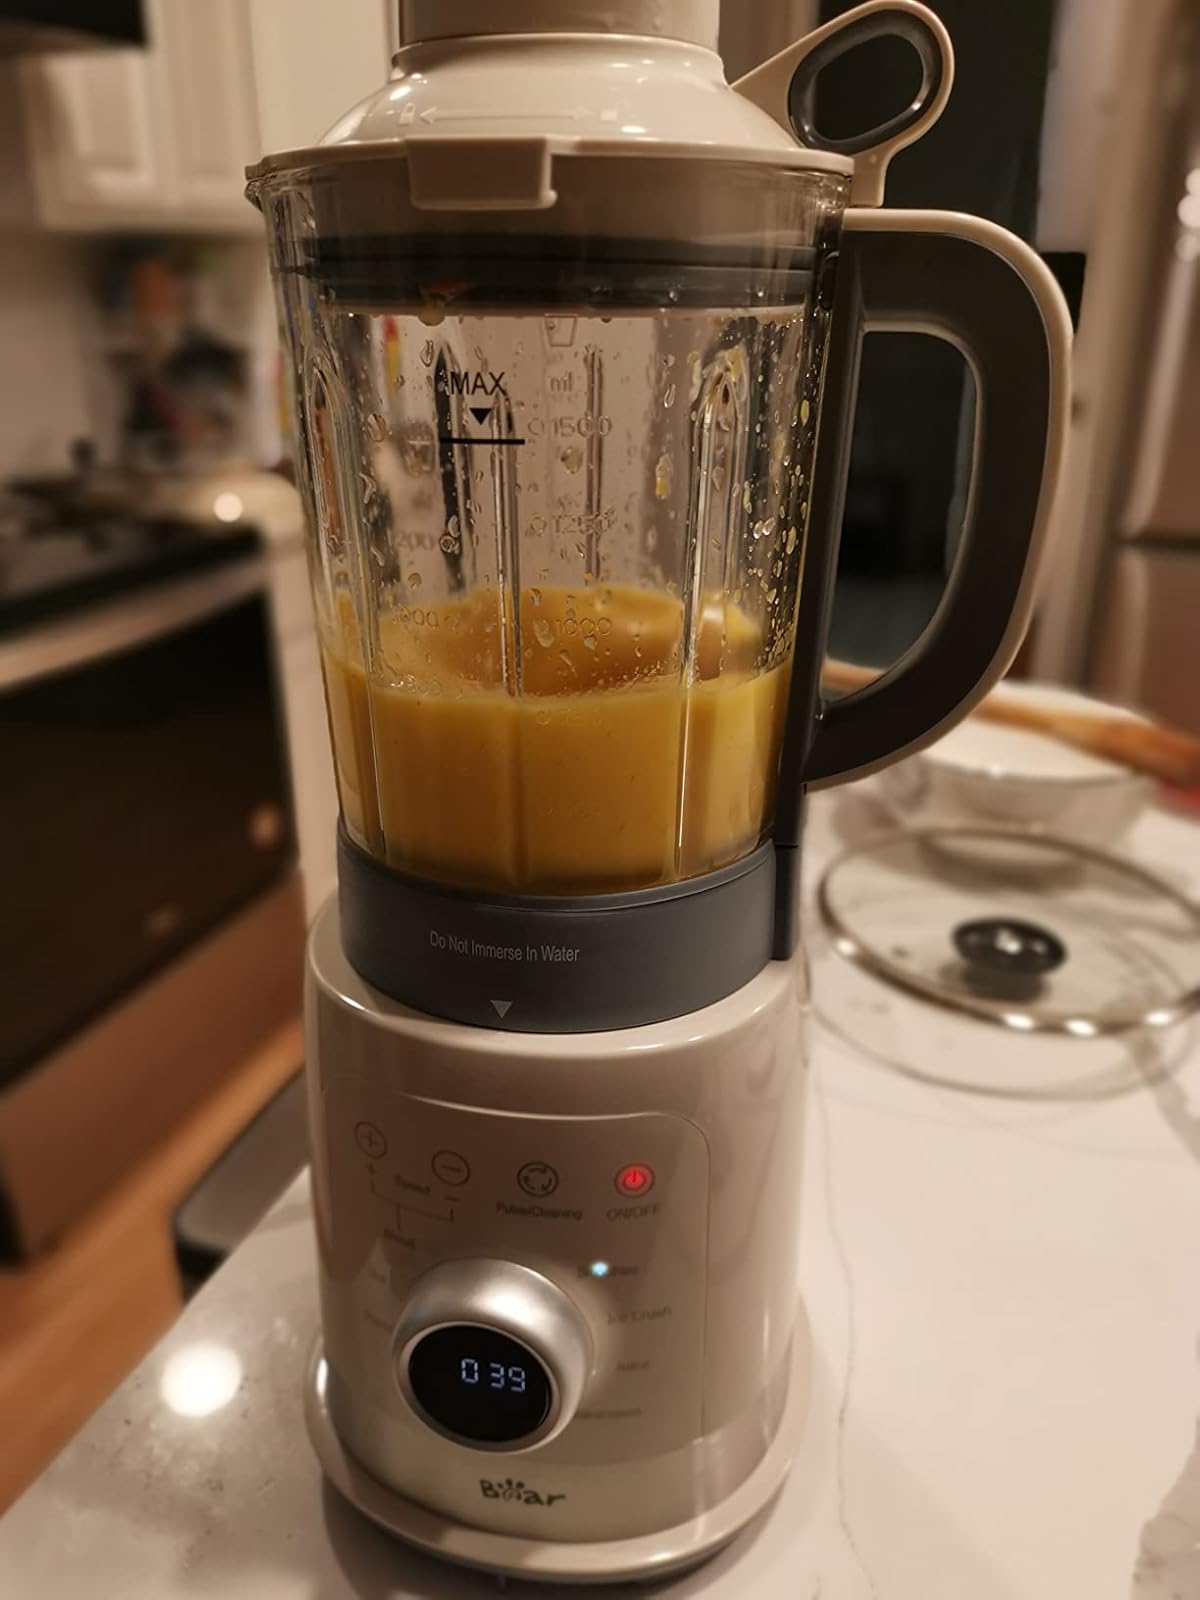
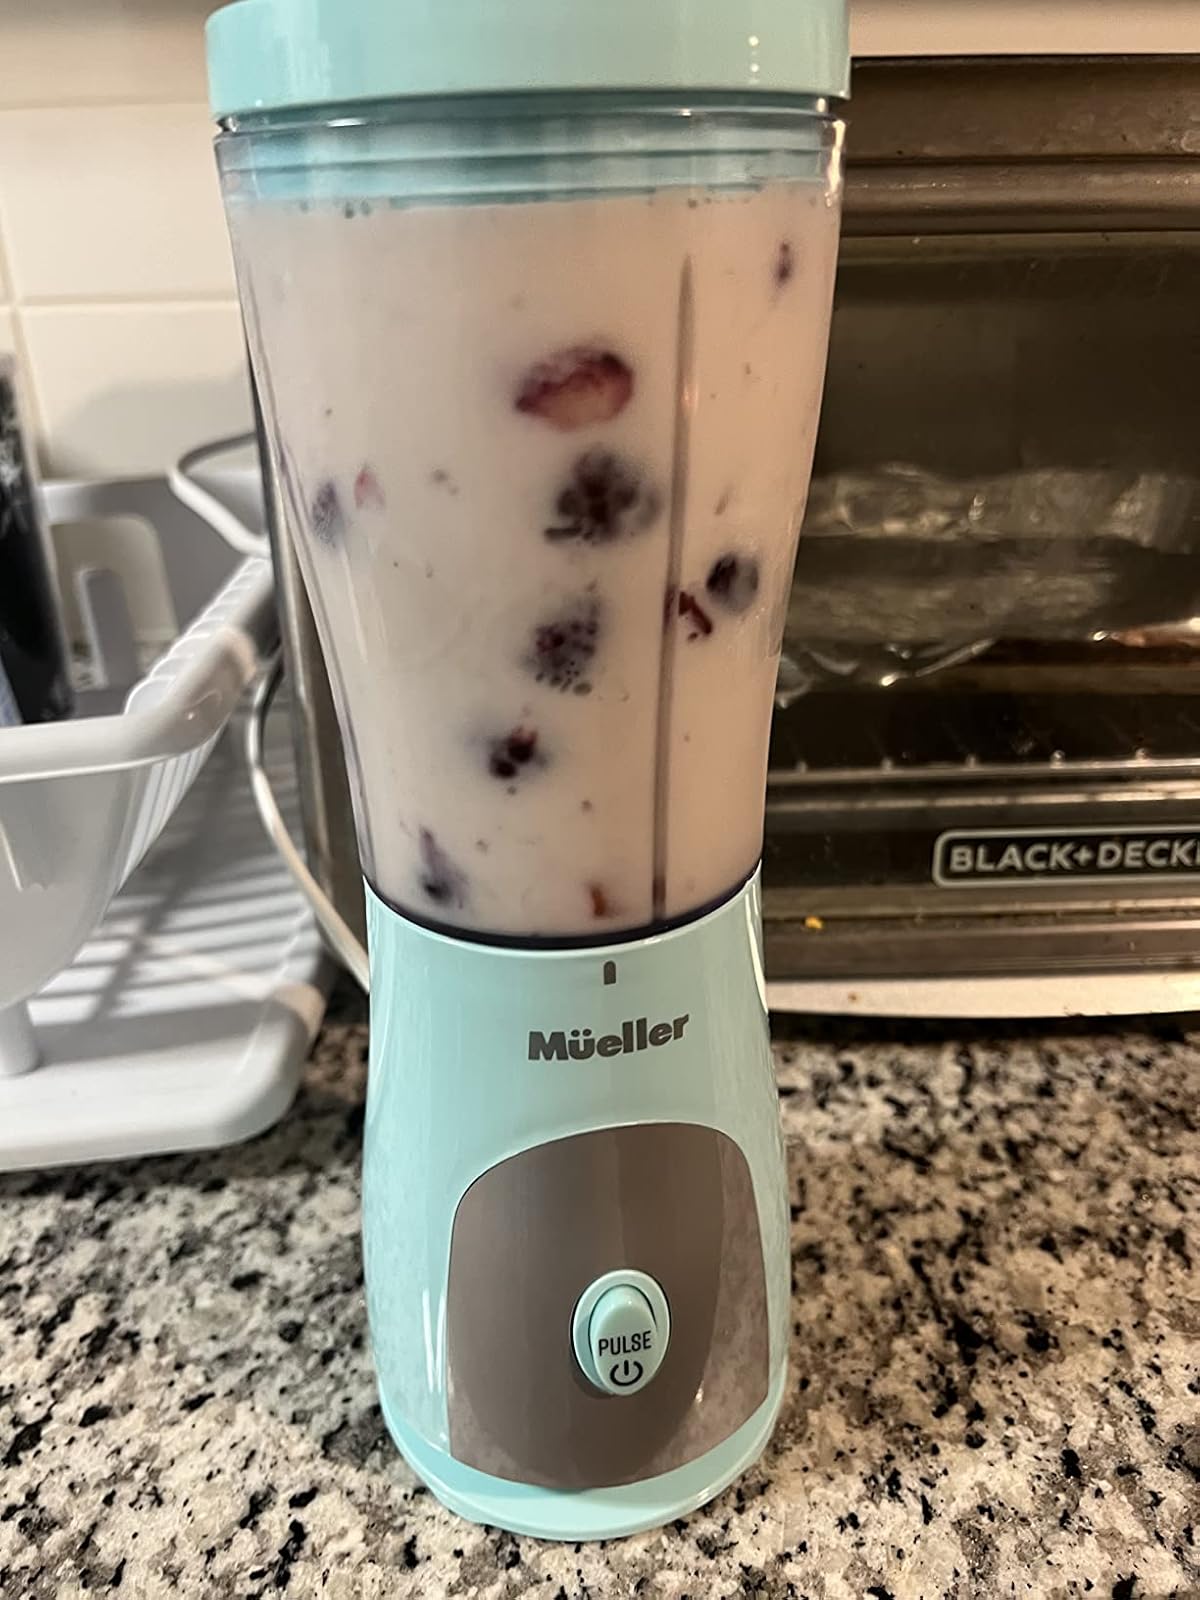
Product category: items_blender
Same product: no